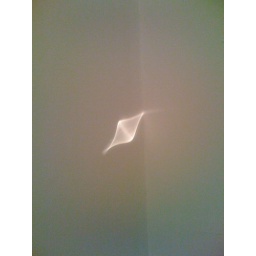
Make-up mirror plays with the light in the bathroom